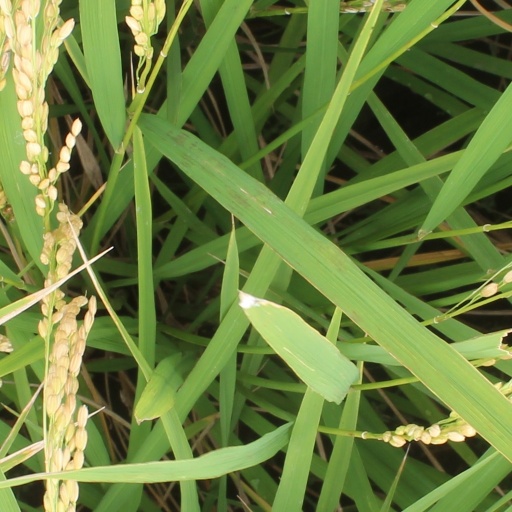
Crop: rice